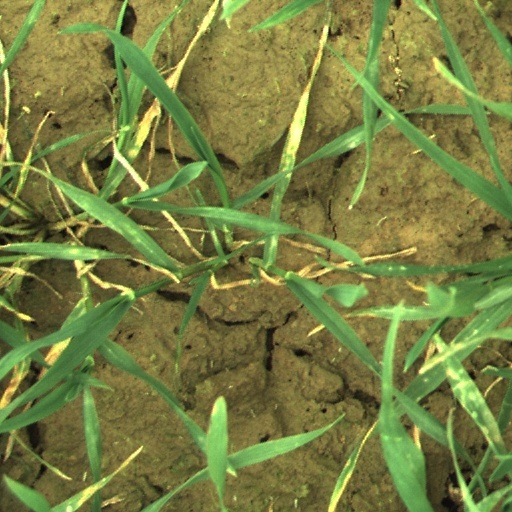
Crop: wheat